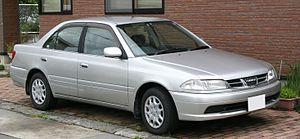
La Toyota Carina est une familiale japonaise, produite de décembre 1970 à 2001. Elle est généralement considérée comme une version 4 portes de la Celica avec laquelle elle partage la plateforme. Cependant, les premières générations de Carina eurent également des versions 2 portes.